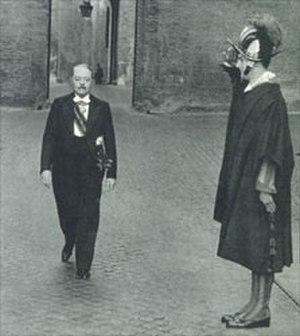
Riccardo Galeazzi-Lisi était un médecin italien qui exerça les fonctions de médecin personnel du pape Pie XII de 1939 jusqu'à son licenciement en 1958.